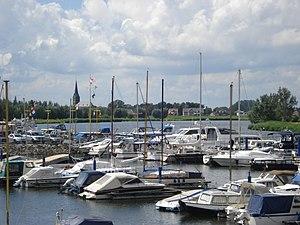
Lithoijen est un village, ancienne commune, de la commune néerlandaise d'Oss dans la province du Brabant-Septentrional sur la rive gauche d'une boucle morte de la Meuse. Lithoijen, c'est Litta, plus tard Litta Minor, le Lith dans la direction de Oijen, qui devient Lithoijen.